Vijender Singh

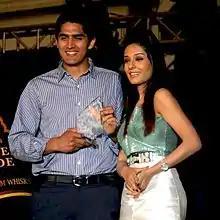
An young Indian male and a female standing side-by-side. The man is on the right and wears a blue-grey shirt and navy-blue trousers. He is smiling looking down to the right of the camera and holds a glass, triangular shaped trophy in his hands. The female also looks towards the bottom right and wears a shiny dress whose top portion is light green in color and the skirt area being silvery. Her long black hair falls on her shoulders.

Vijender competed at the 2004 Athens Summer Olympics, in the welterweight division, but lost to Mustafa Karagollu of Turkey by a score of 20–25. At the 2006 Commonwealth Games, he defeated England's Neil Perkins in the semifinal but lost to South Africa's Bongani Mwelase in the final, thus leaving with a silver medal. He decided to move up in weight and Vijender took part in the middleweight (75 kg) division at the 2006 Asian Games in Doha, where he won the bronze medal in a lost semifinal bout against Kazakhstan's Bakhtiyar Artayev with the final score of 24–29. Initially Vijender was not supposed to compete because of a back injury, but he recovered in time to win the tournament and qualify for the 2008 Beijing Olympics.